Solar thermal collector

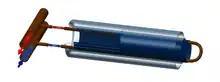
Direct flow evacuated tube

A solar thermal collector collects heat by absorbing sunlight. The term "solar collector" commonly refers to a device for solar hot water heating, but may refer to large power generating installations such as solar parabolic troughs and solar towers or non-water heating devices such as solar cookers or solar air heaters.